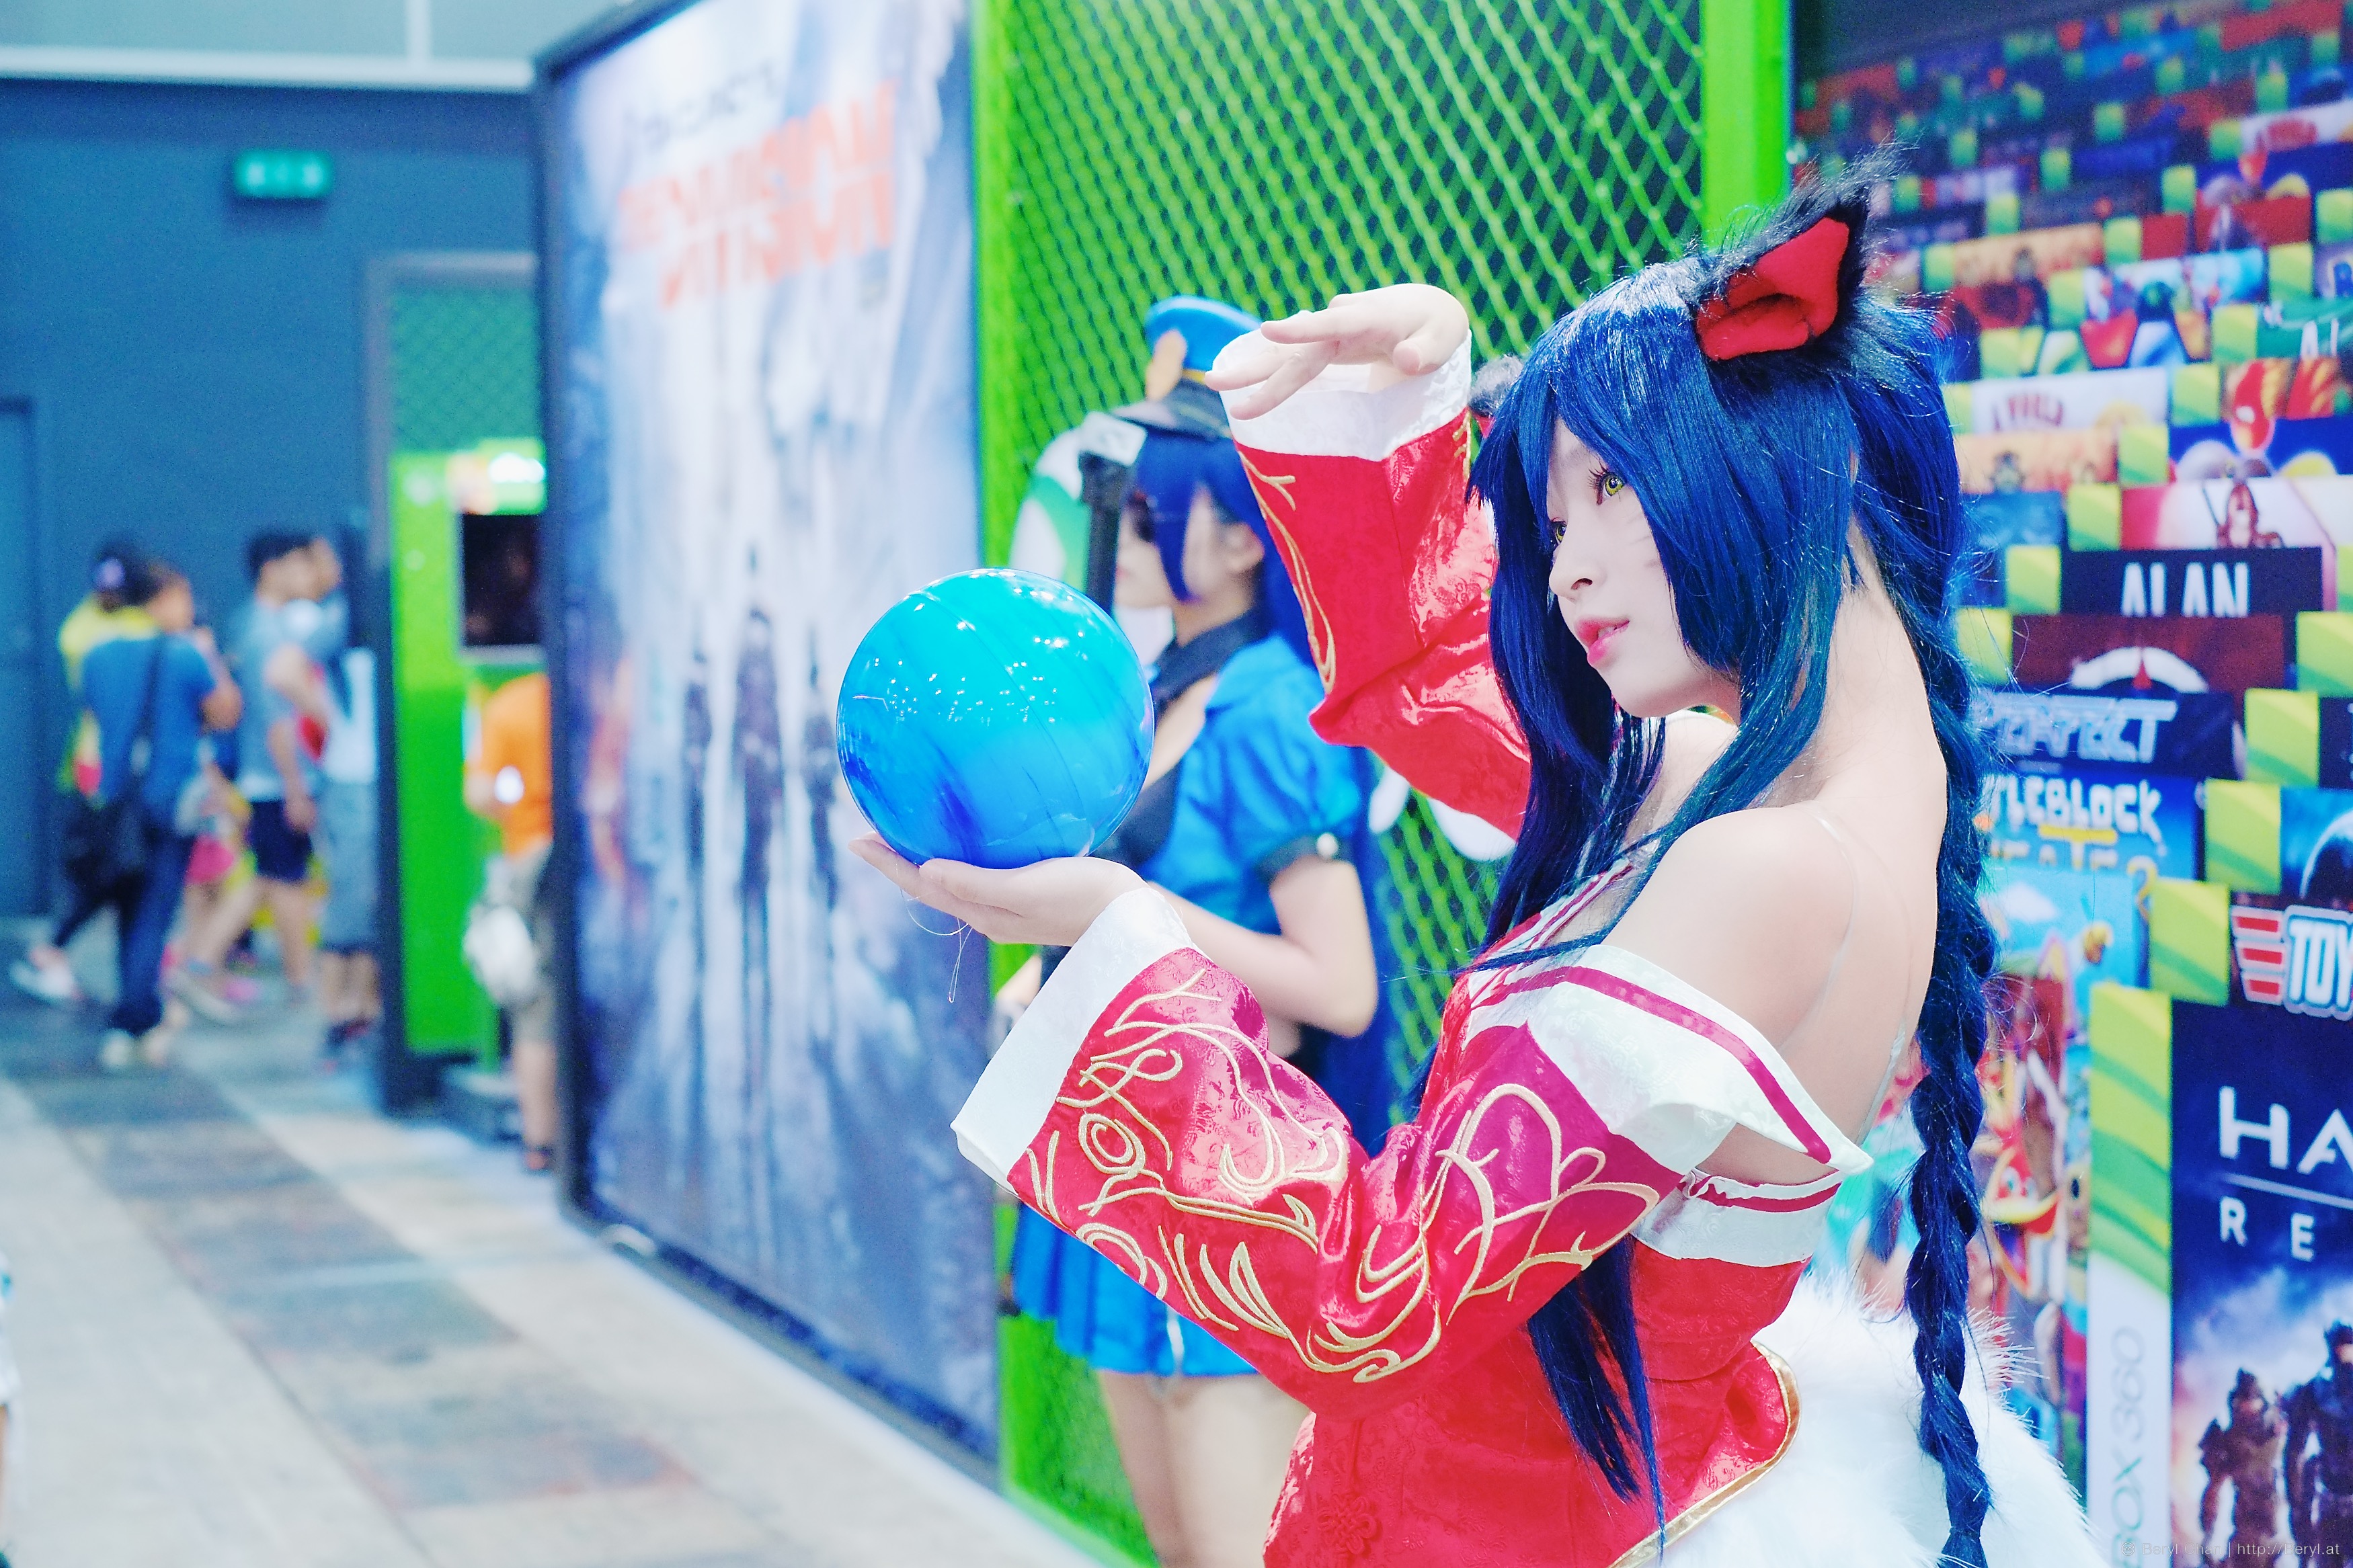
people, girl, cute, fujifilm, portrait, color, indoor, colorful, 2015, cosplay, festival, girls, hk, 35mm, event, costume, hongkong, anime, comic, comiccon, fujifilmxpro1, acghk